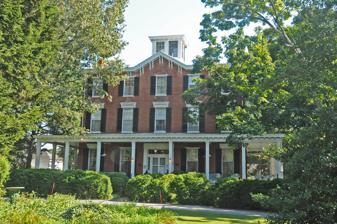
Building: Brampton (Chestertown, Maryland)
Country: United States of America
Year built: 1860
Historic house in Maryland United States historic place Brampton U.S. National Register of Historic Places Show map of Maryland Show map of the United States Nearest city Chestertown, Maryland Coordinates 39°12′43″N 76°5′44″W / 39.21194°N 76.09556°W / 39.21194; -76.09556 Built 1860 Architectural style Greek Revival, Italianate NRHP reference No. 83002954 Added to NRHP August 04, 1983 Brampton is a historic home located at Chestertown , Kent County , Maryland .  It is a  transitional Greek Revival / Italianate -influenced dwelling built about 1860. The main section of the house is a three-story structure, constructed of brick with a symmetrical five-bay-wide facade and a depth of two bays. A two-story frame wing extends from the rear. It was listed on the National Register of Historic Places in 1983. References